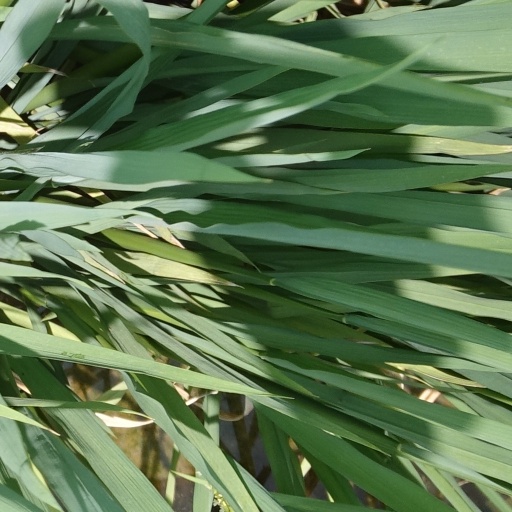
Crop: rice